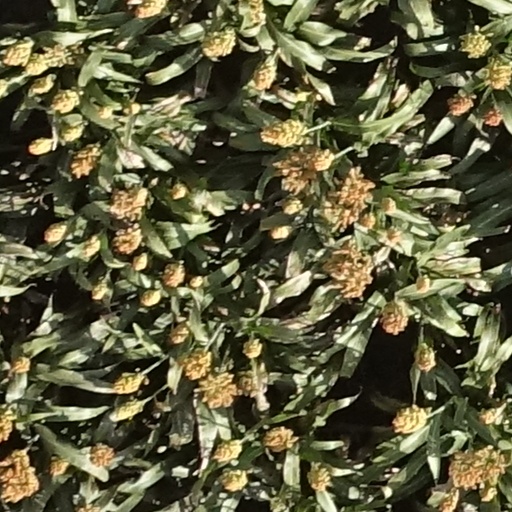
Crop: sorghum